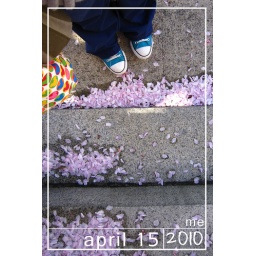
me = loving the flower petals all over the ground. (at least until they turn brown &amp;amp; gross)